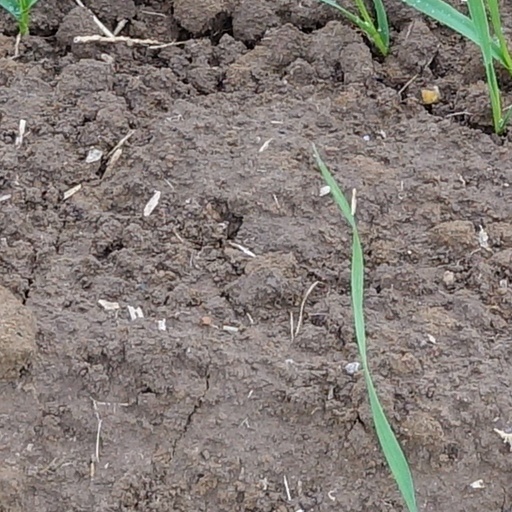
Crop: wheat